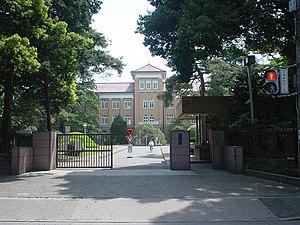
Le collège Tsuda est une université privée pour femmes située à Kodaira au Japon. Fondé en 1900 par Tsuda Umeko sous le nom de Joshi Eigaku Juku, le collège est renommé en 1933 en Tsuda Eigaku Juku puis en Tsuda Juku Senmon Gakko et finalement en Tsuda Juku Daigaku en 1948.
Une université pour femmes est une institution à vocation éducationnelle, exclusivement ou quasi exclusivement réservé aux femmes. Le sens du terme diffère significativement de pays en pays. Voir la liste d'universités pour femmes actuelles et historiques.